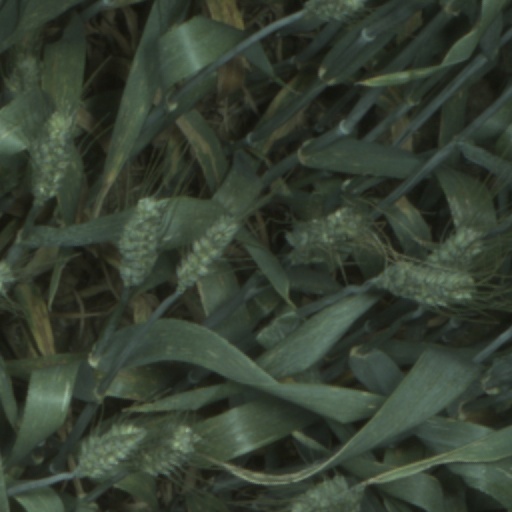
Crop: wheat